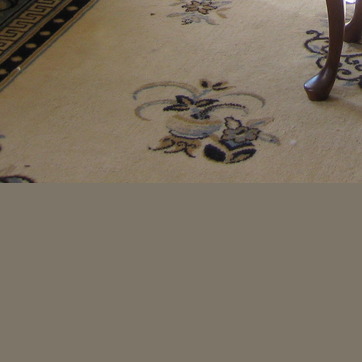
Material: carpet